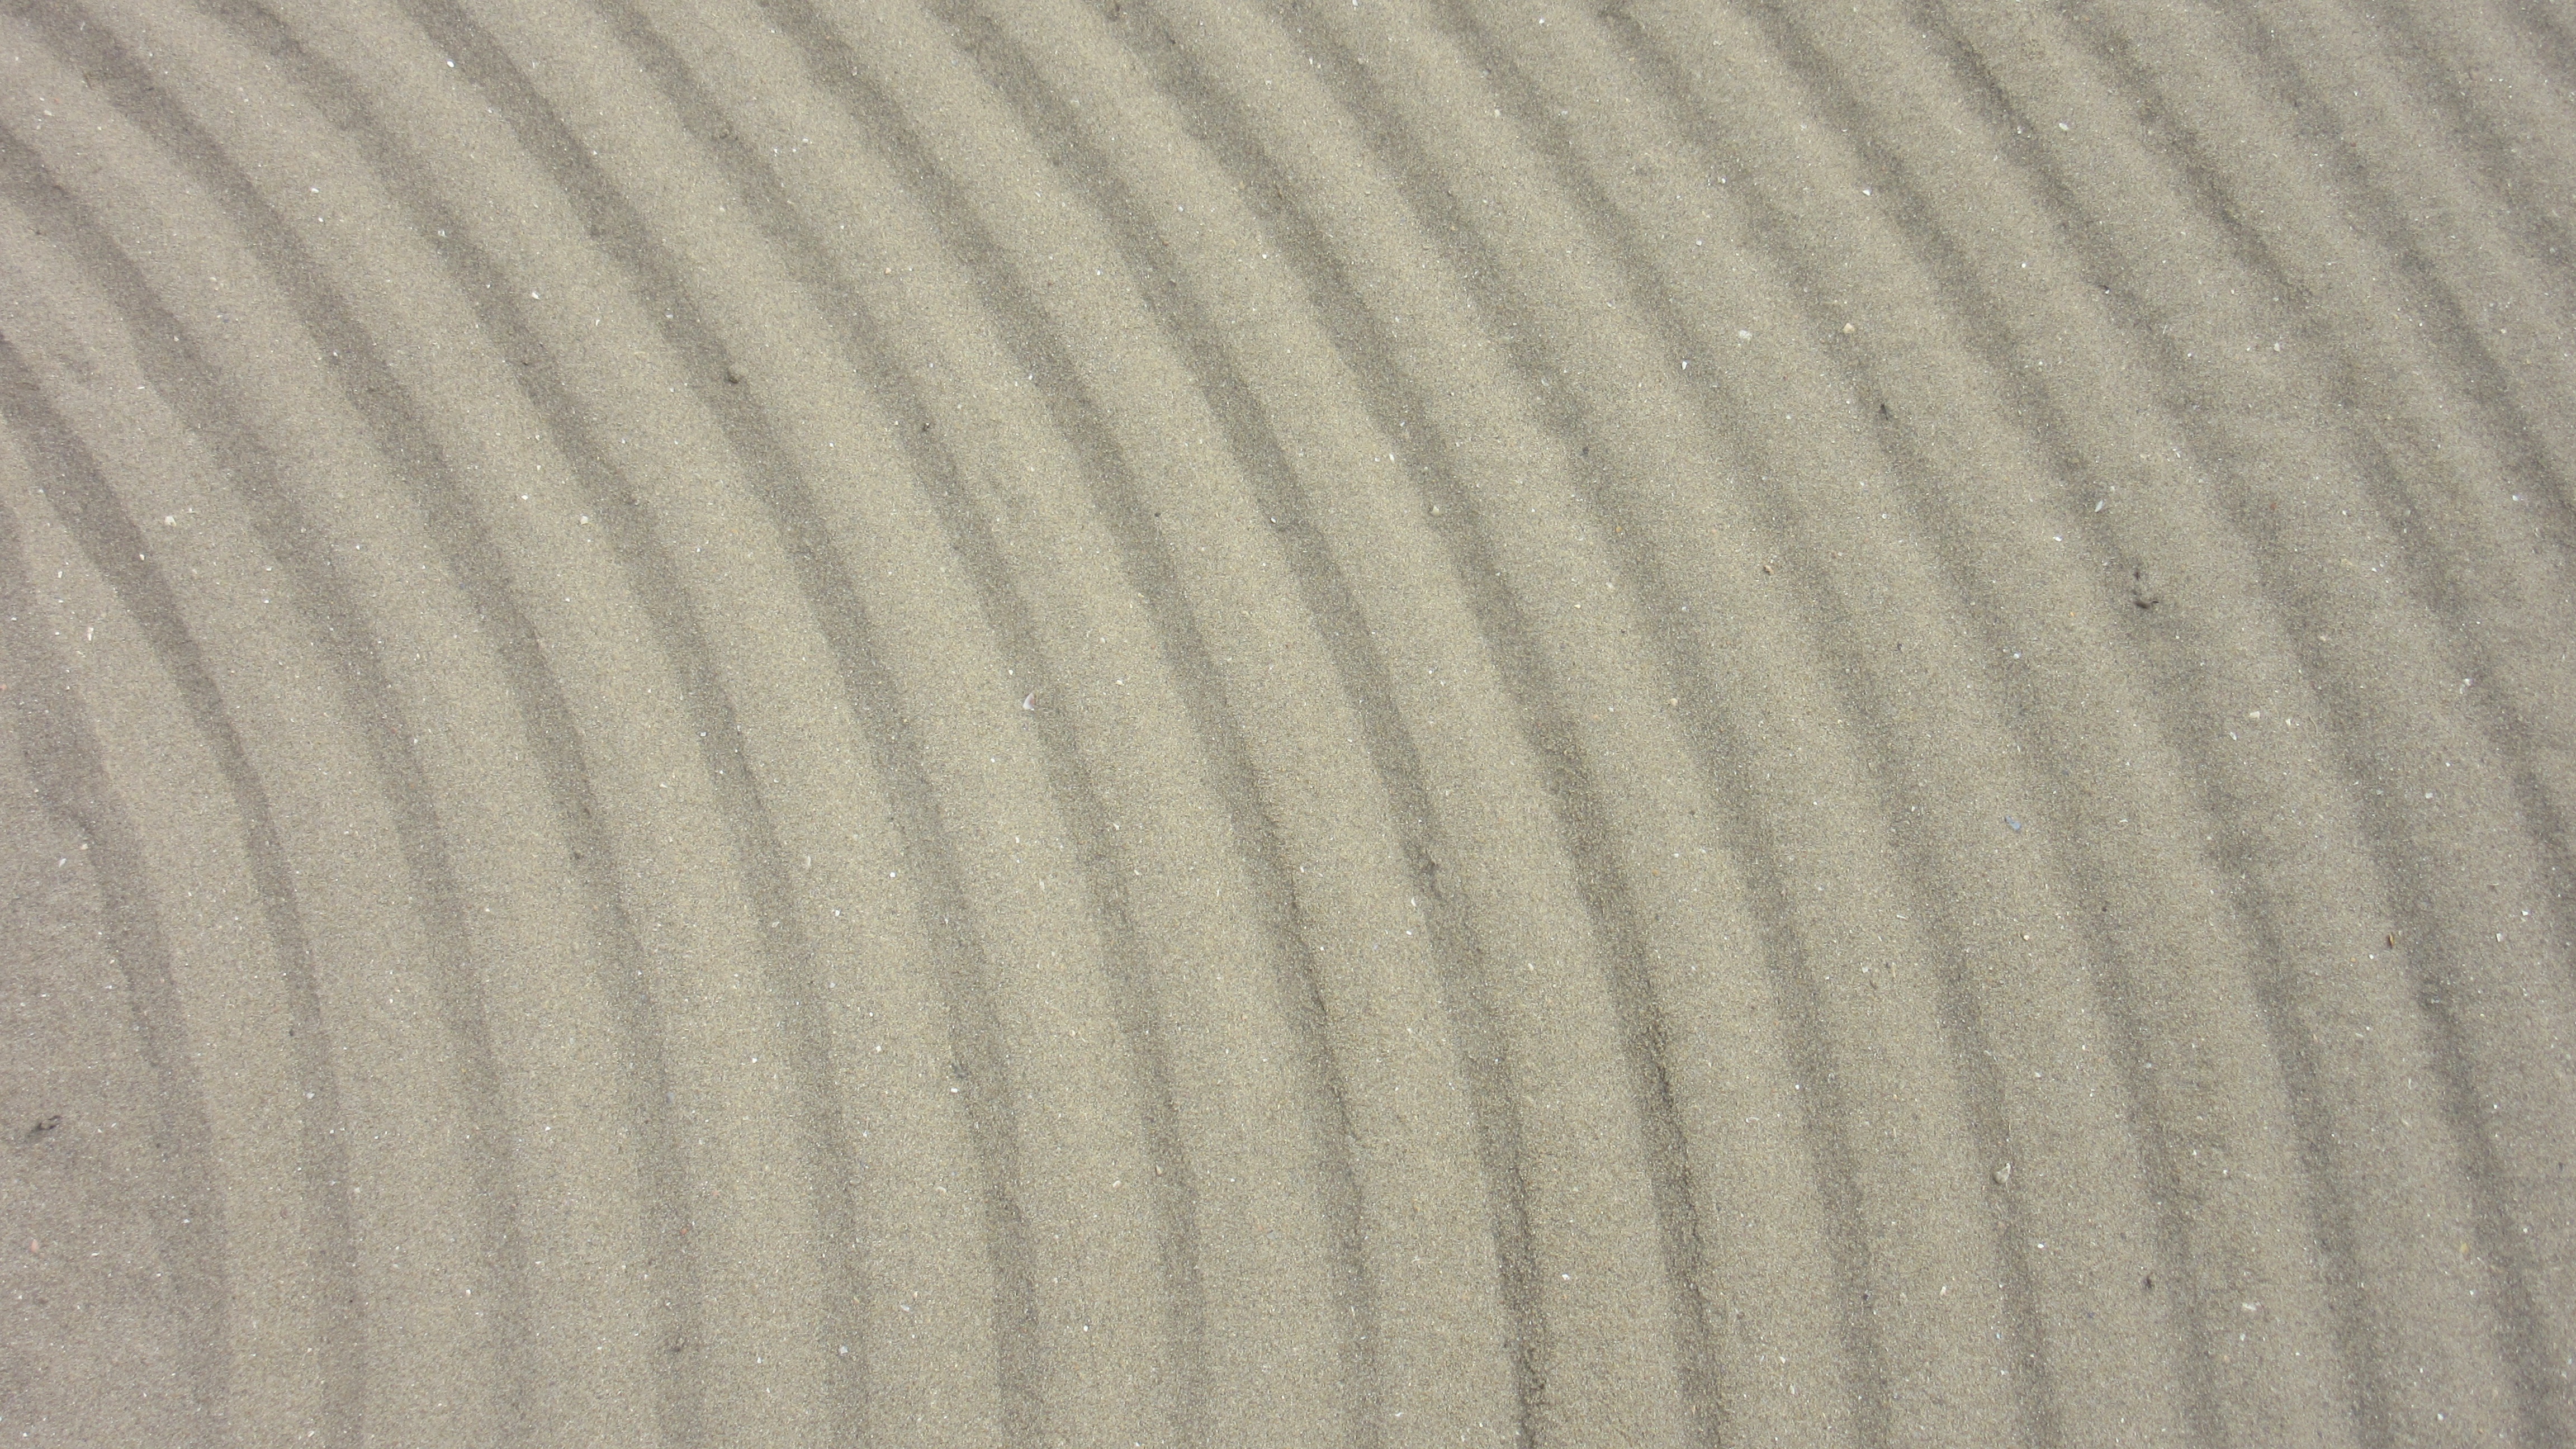
sand, wing, wood, white, texture, floor, pattern, line, material, zen, circle, textile, background, arches, plaster, flooring, plywood, laminate flooring